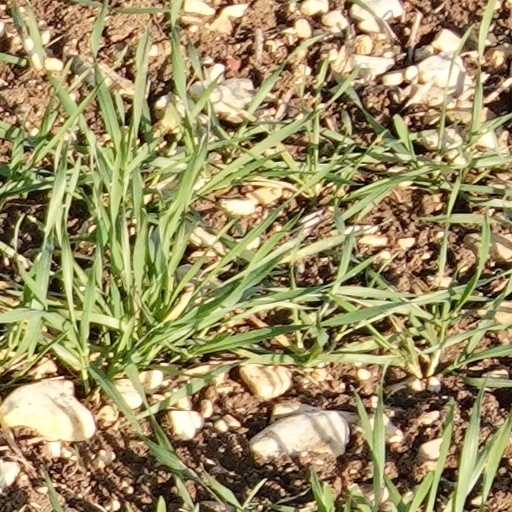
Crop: wheat